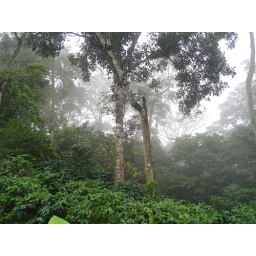
Shade grown coffee bushes in the cloud forest